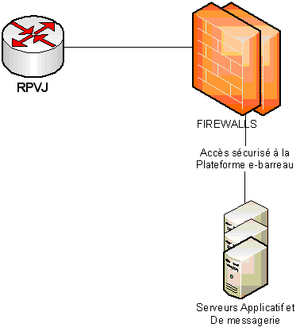
Schéma Technique du réseau de la plateforme e-barreau
Le Réseau privé virtuel des avocats est le réseau informatique sécurisé de la profession d’avocat en France. Il sert aux communications électroniques des avocats, notamment dans le cadre de la dématérialisation des procédures avec les juridictions judiciaires, elles-mêmes reliées entre elles dans le cadre du réseau privé virtuel justice. Il a été créé en 2005.